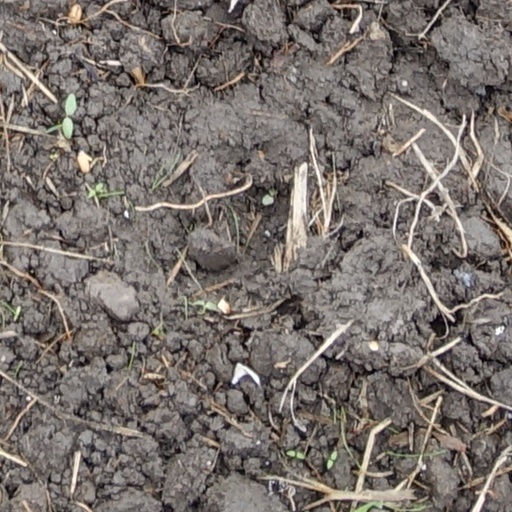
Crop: wheat